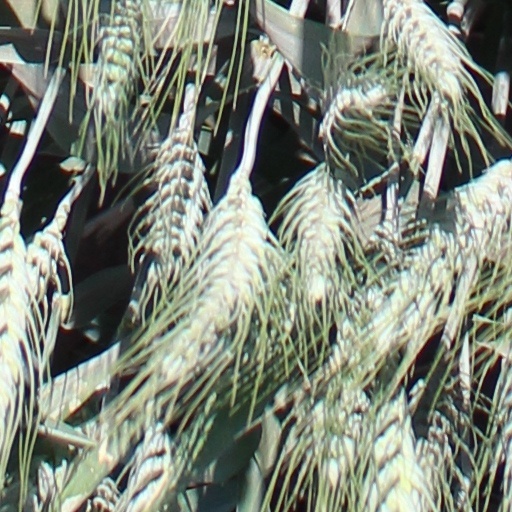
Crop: wheat